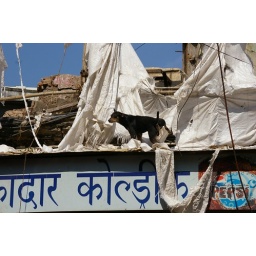
This stray dog somehow found his way onto the roof of a snack stand near Crawford Market, Mumbai.